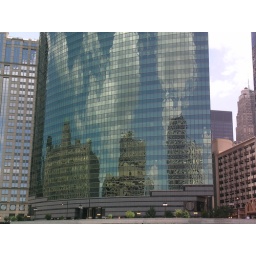
curved Wacker Drive building at the bend in the Chicago river